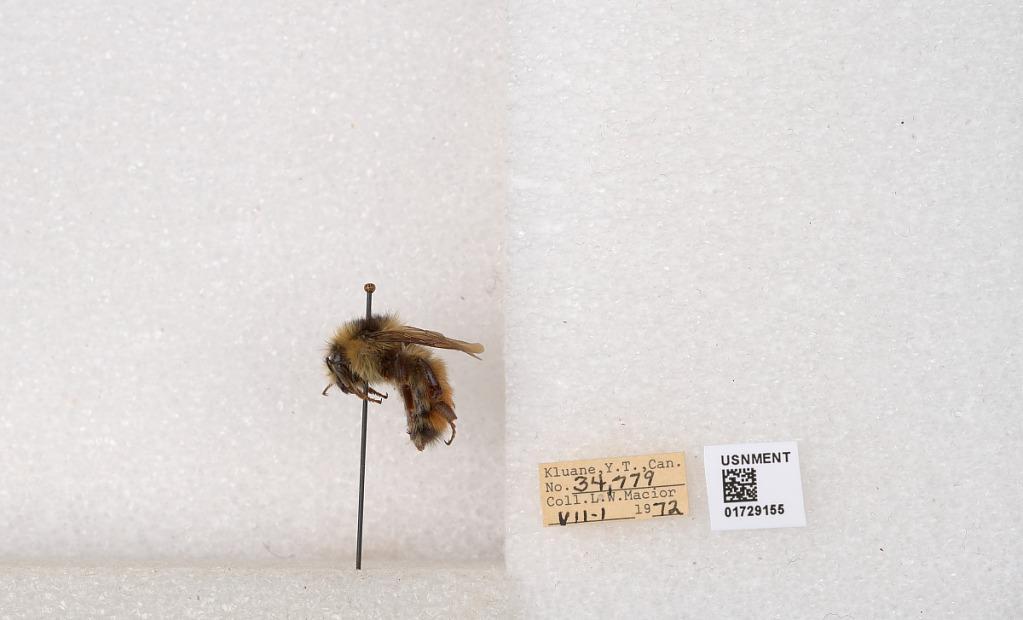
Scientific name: Bombus flavifrons Cresson
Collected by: L. Macior
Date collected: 1972-7-1
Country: Canada
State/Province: Yukon Territory
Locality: Kluane National Park and Reserve
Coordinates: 60.7493, -139.504